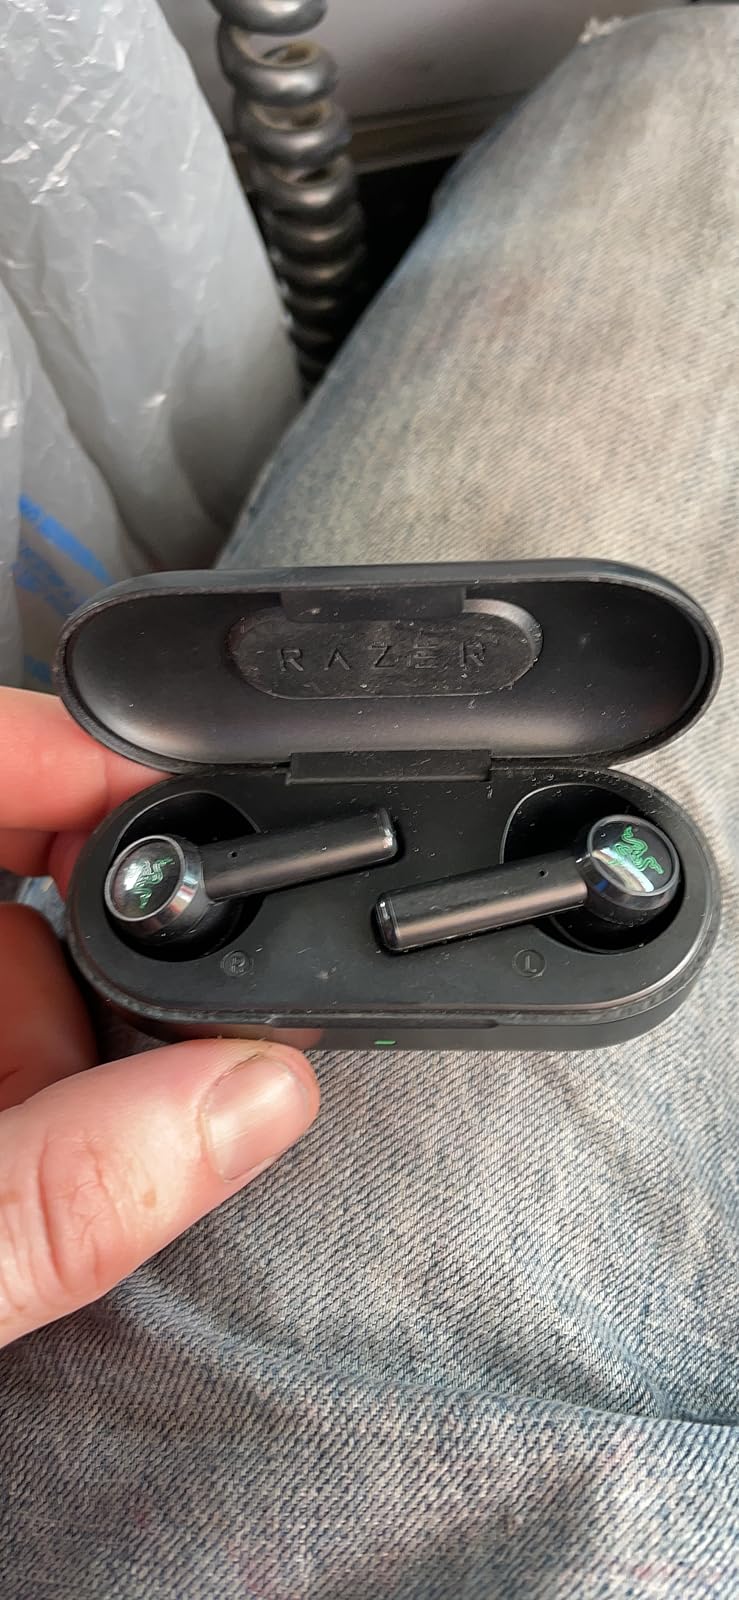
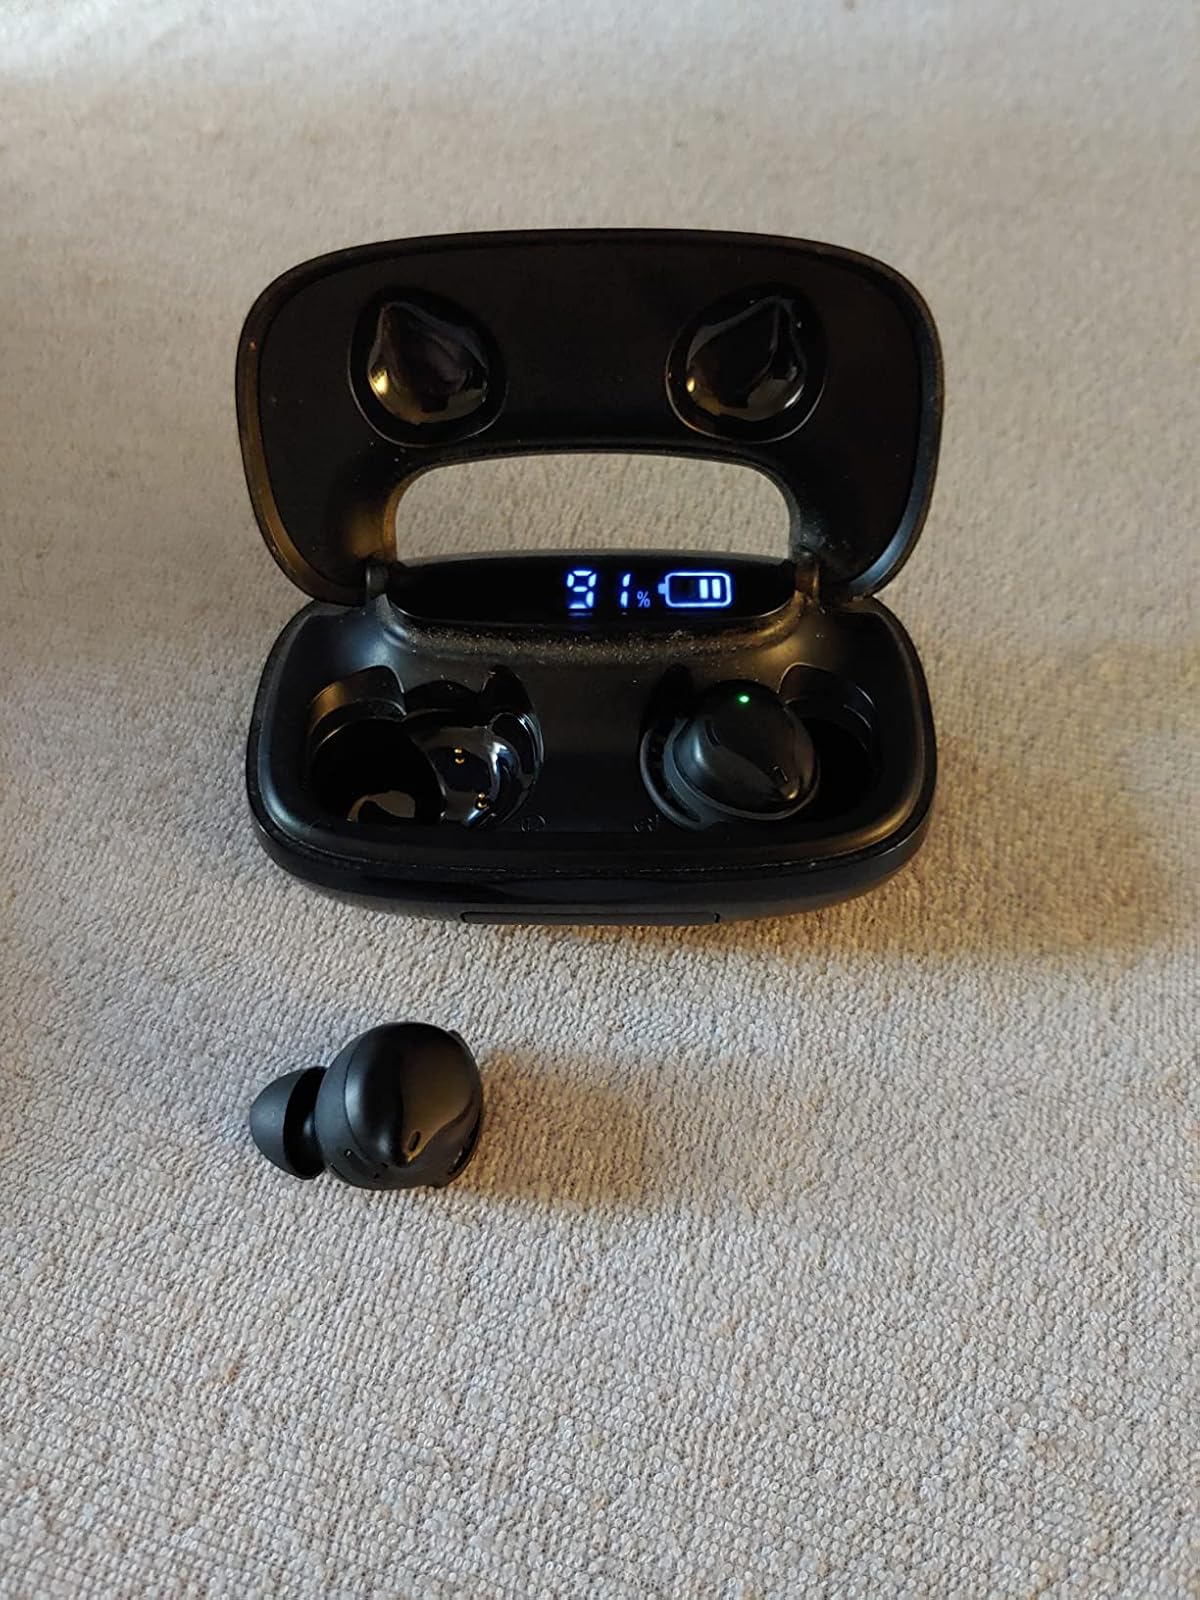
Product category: earbuds
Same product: no